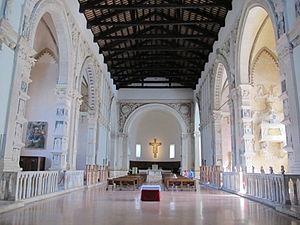
Le temple Malatesta ou temple de Malatesta est le nom communément donné à la cathédrale de Rimini, portant le titre de Santa Colomba. Il abrite les tombeaux de la famille de Sigismond Malatesta.